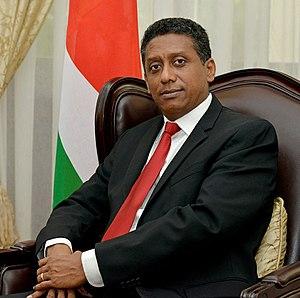
Danny Faure, né le 8 mai 1962 à Kilembe, est un homme politique seychellois. Vice-président de la République du 30 juin 2010 au 16 octobre 2016, chargé des portefeuilles ministériels des Technologies de l’information et de communication, de la Jeunesse, de la Fonction publique et de la Société civile, il succède à James Michel comme président de la République le 16 octobre 2016 après la démission annoncée de ce dernier.
Ce tableau recense les différents présidents de la République des Seychelles depuis son indépendance de la Couronne britannique le 29 juin 1976.